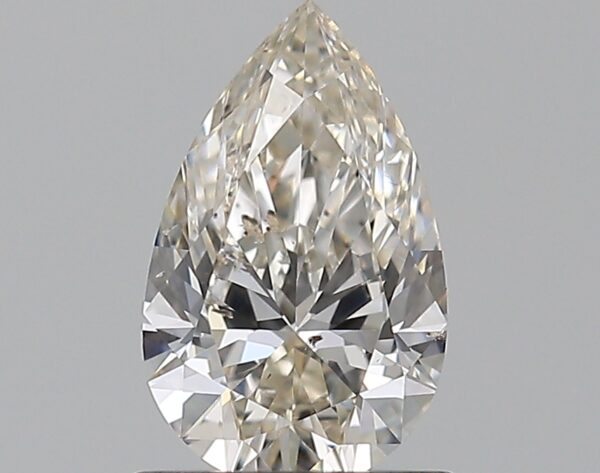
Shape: pear
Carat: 0.81
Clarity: SI1
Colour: J
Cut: EX
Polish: EX
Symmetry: EX
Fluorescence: F
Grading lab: GIA
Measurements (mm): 8.34 x 5.16 x 3.14